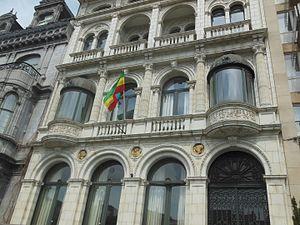
Avenue de Tervueren 64, Etterbeek
La représentation de l'Éthiopie dans le monde est assurée par des ambassades, des consulats ainsi que diverses missions diplomatiques ponctuelles. Le pays accueille par ailleurs le siège l'Union africaine.